Transport in India

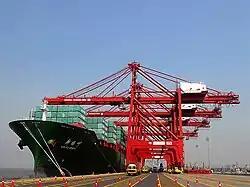
Jawaharlal Nehru Port Trust in Navi Mumbai ranks 25th in the world as per container traffic.

Directorate General of Civil Aviation is the national regulatory body for the aviation industry. It is controlled by the Ministry of Civil Aviation. The ministry also controls aviation related autonomous organisations like the Airports Authority of India (AAI), Bureau of Civil Aviation Security (BCAS), Indira Gandhi Rashtriya Uran Akademi and Public Sector Undertakings including Pawan Hans Helicopters Limited and Hindustan Aeronautics Limited.